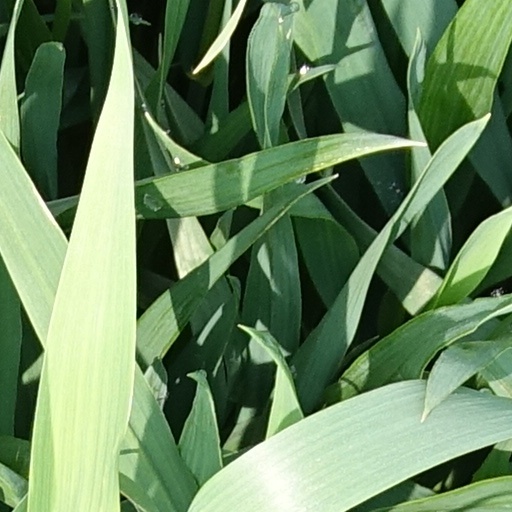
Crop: wheat